Urban park

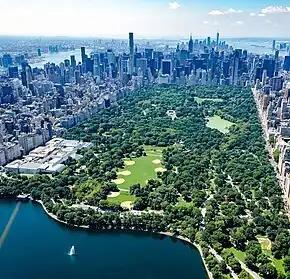
Central Park, one of the world's most visited tourist attractions, is surrounded by the skyscrapers of Manhattan in New York City.

An urban park or metropolitan park, also known as a city park, municipal park (North America), public park, public open space, or municipal gardens (UK), is a park or botanical garden in cities, densely populated suburbia and other incorporated places that offers green space and places for recreation to residents and visitors. Urban parks are generally landscaped by design, instead of lands left in their natural state. The design, operation and maintenance is usually done by government agencies, typically on the local level, but may occasionally be contracted out to a park conservancy, "friends of" group, or private sector company.